Megyn Price

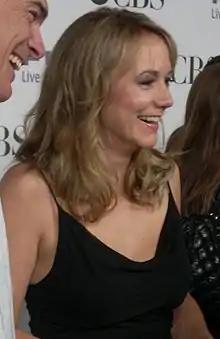
Price and Patrick Warburton in 2008

Megyn Price is an American actress, best known for her roles on television as Claudia Finnerty in the Fox/WB sitcom "Grounded for Life" (2001–05), Audrey Bingham on the CBS sitcom "Rules of Engagement" (2007–13), and Mary Roth on the Netflix sitcom "The Ranch" (2016–2020). Also in 2020, she had a small role as Eline Harris in "The Resident".